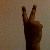
The image shows a hand gesture representing the number 2 in Indian Sign Language.